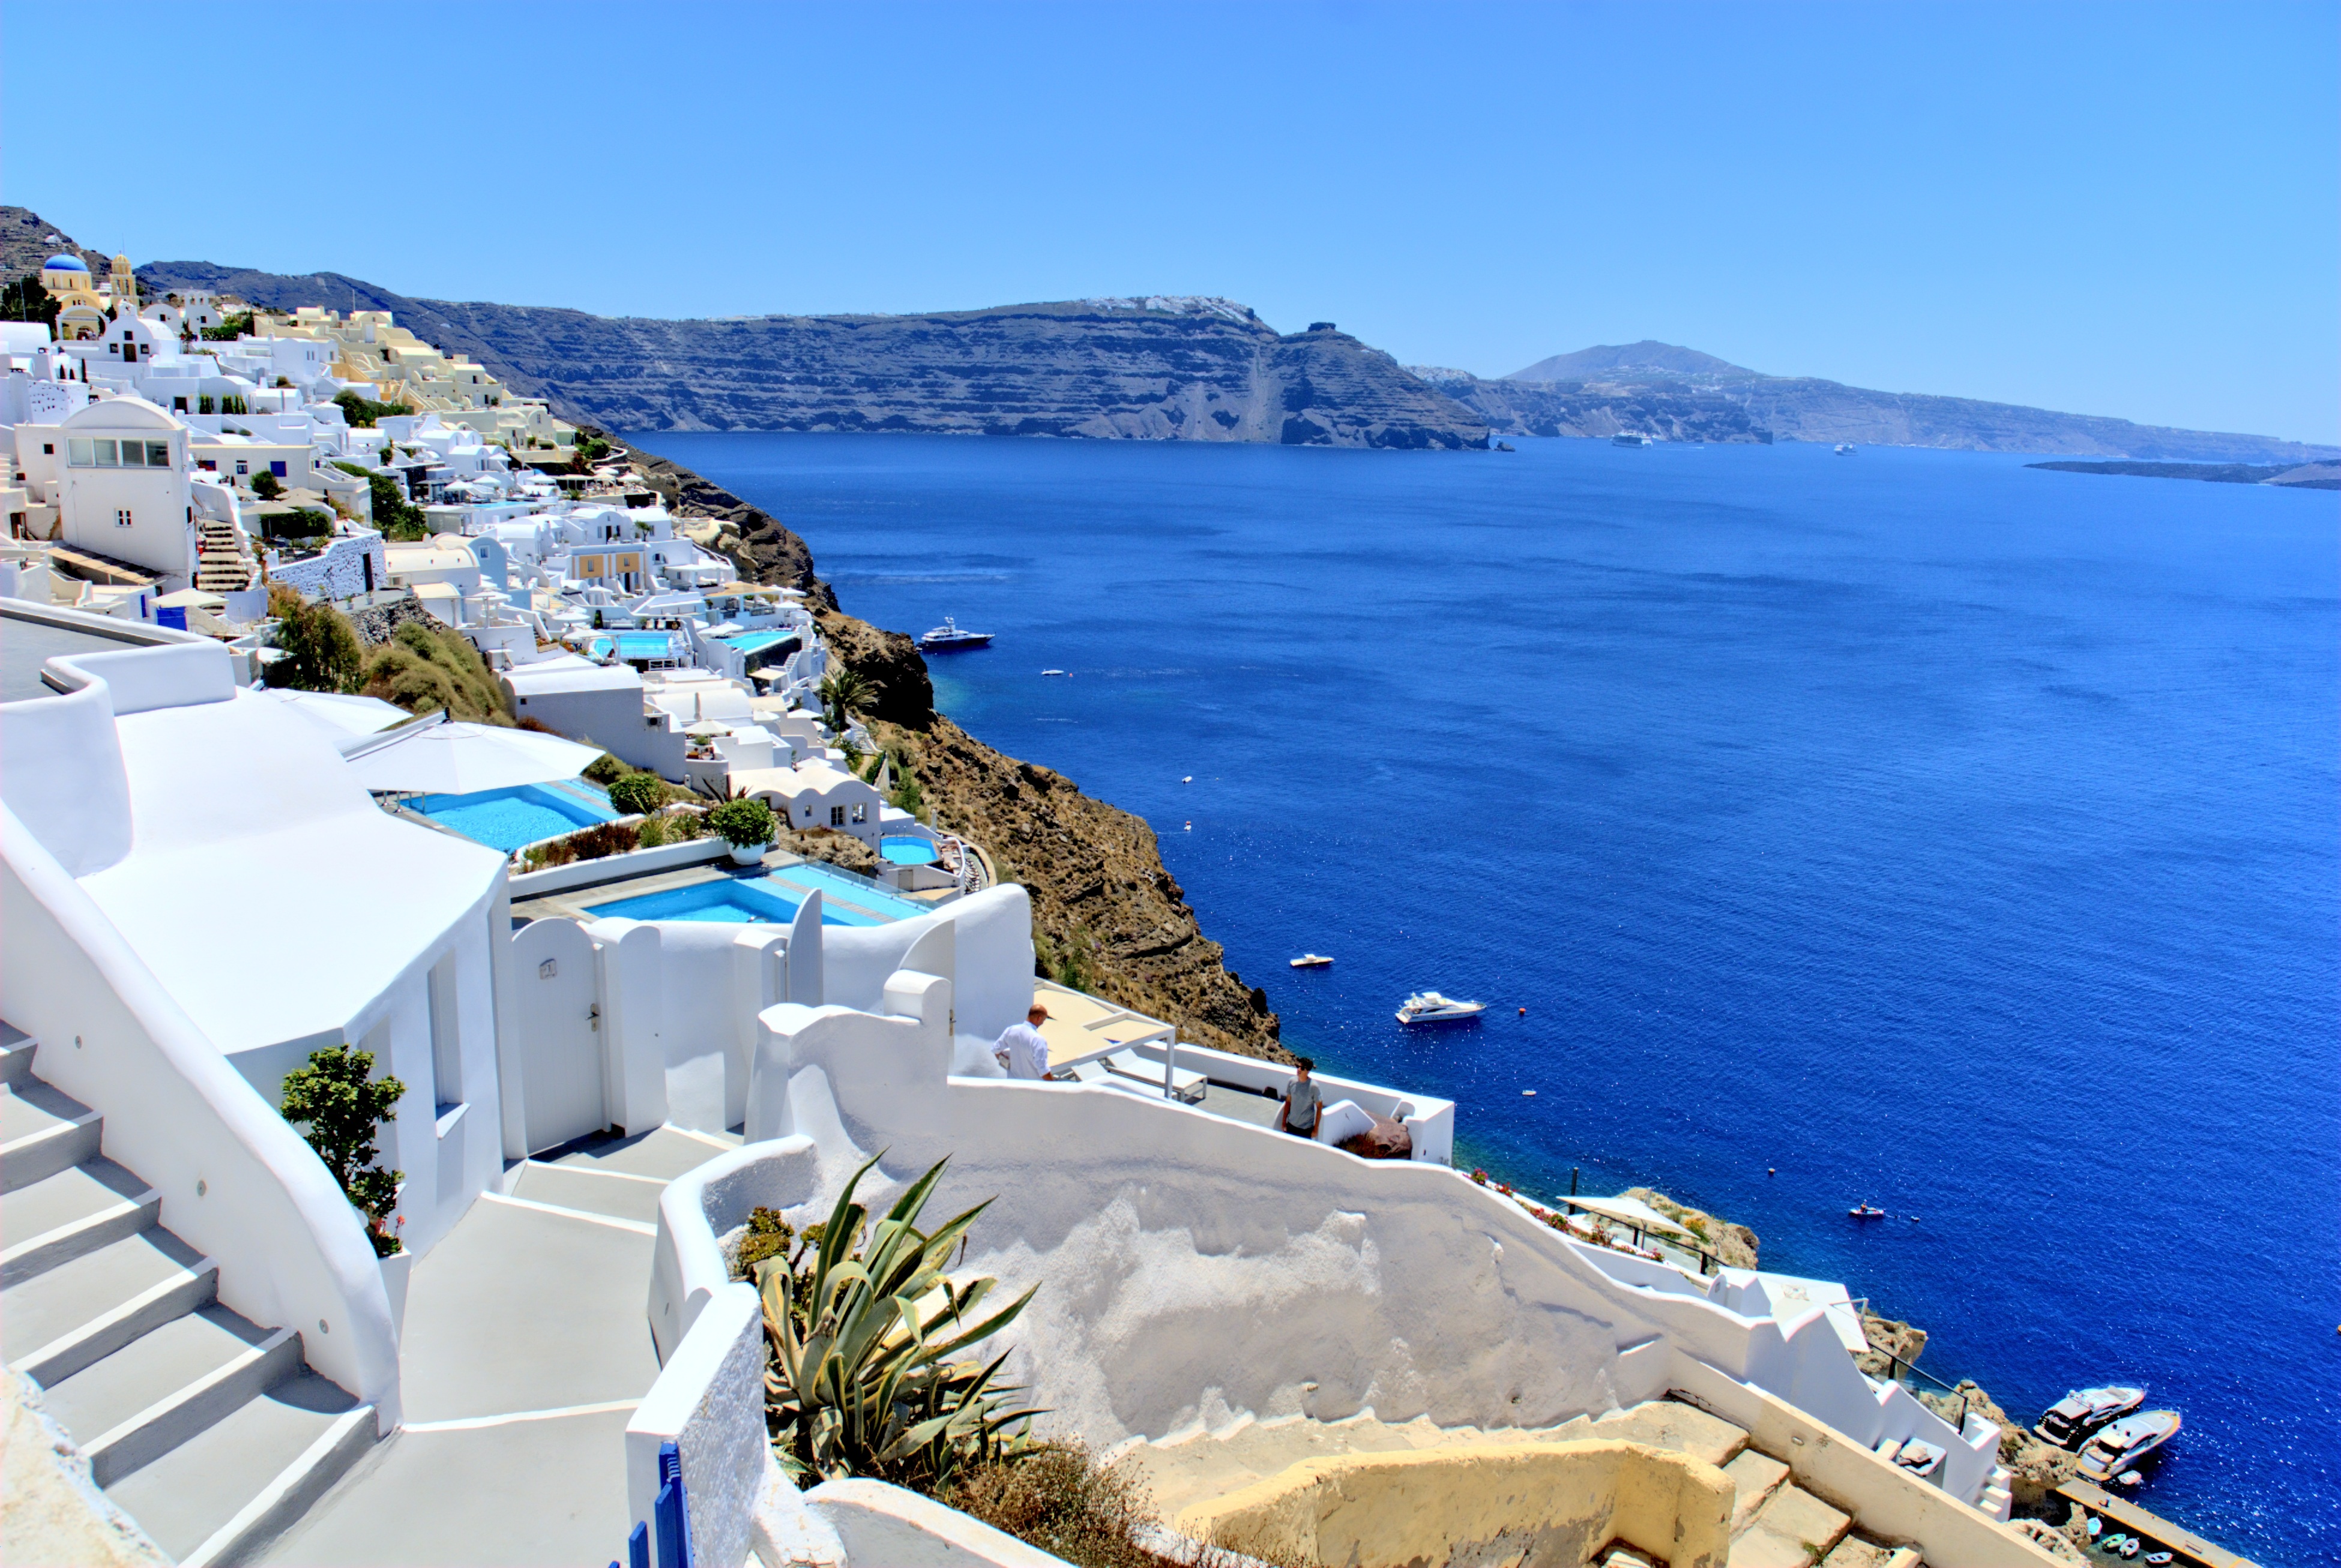
beach, landscape, sea, coast, water, nature, ocean, dock, summer, vacation, vehicle, holiday, bay, marina, tourism, santorini, resort, holidays, greece, the sun, cape, the coast, aerial photography